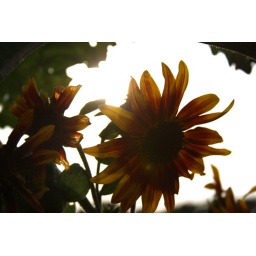
The sun getting low in the sky behind the sunflowers in the pyo field at the farm.